Aldine Independent School District

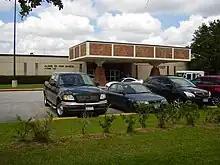
Aldine High School

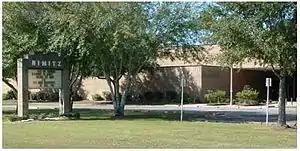
Nimitz High School

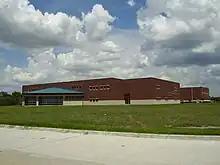
Eisenhower Ninth Grade School

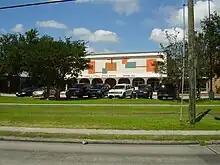
Thomas J. Stovall Middle School

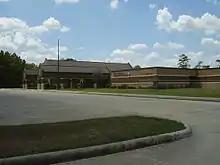
Escamilla Elementary School

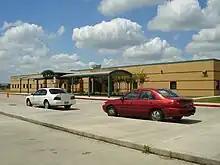
Bussey Elementary School

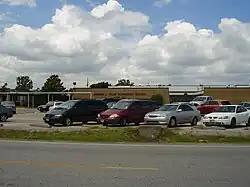
Odom Elementary School

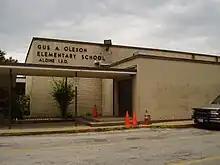
Oleson Elementary School

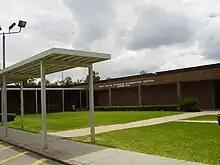
Stephens Elementary School

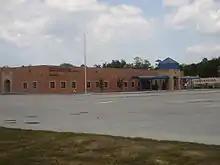
Garcia-Leza EC/PK/K Center

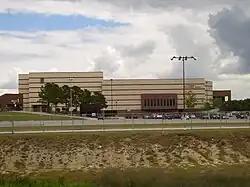
M.O. Campbell Educational Center

The current headquarters building is the M.B. Sonny Donaldson Administration Building, a two-story facility in unincorporated Harris County, Texas, across from Nimitz High School. The school district acquired the facility in spring 2015 from Baker Hughes and opened it on March 21, 2016, with the dedication ceremony on April 19 of that year. The funds to purchase it came from the general operating budget.